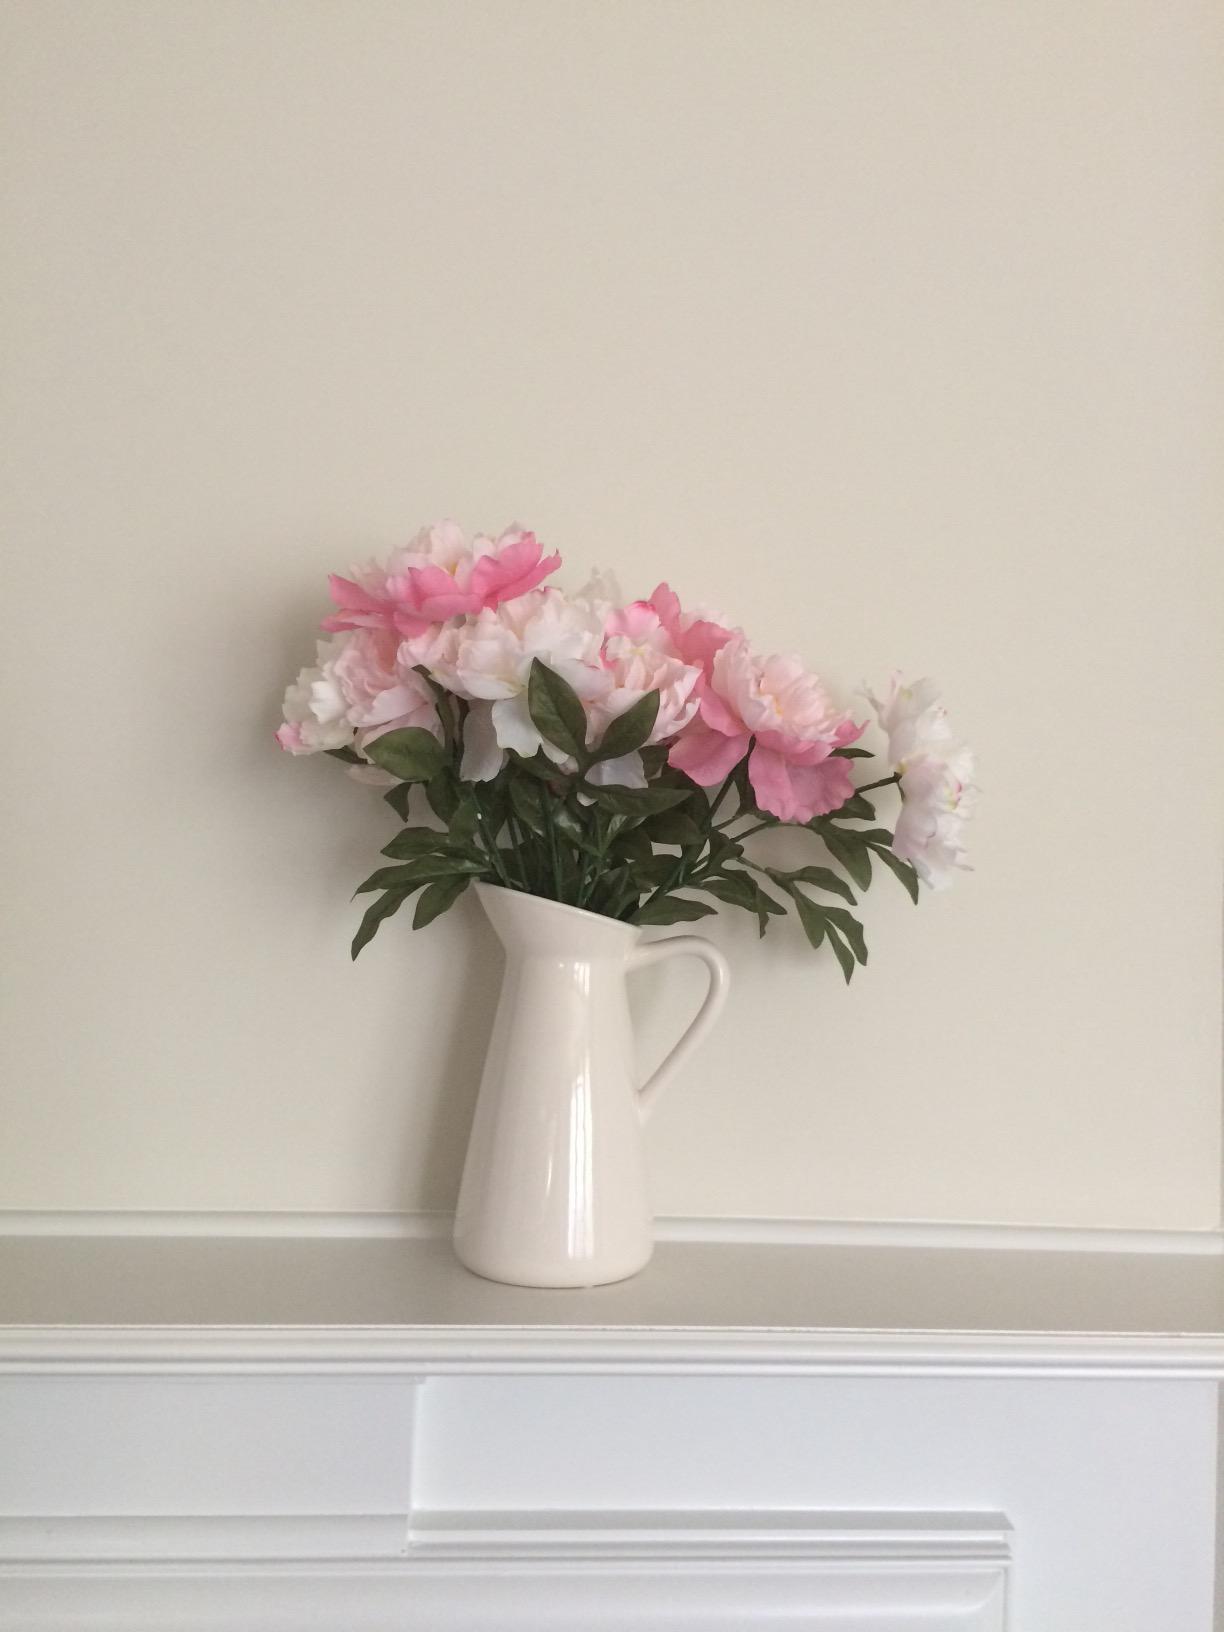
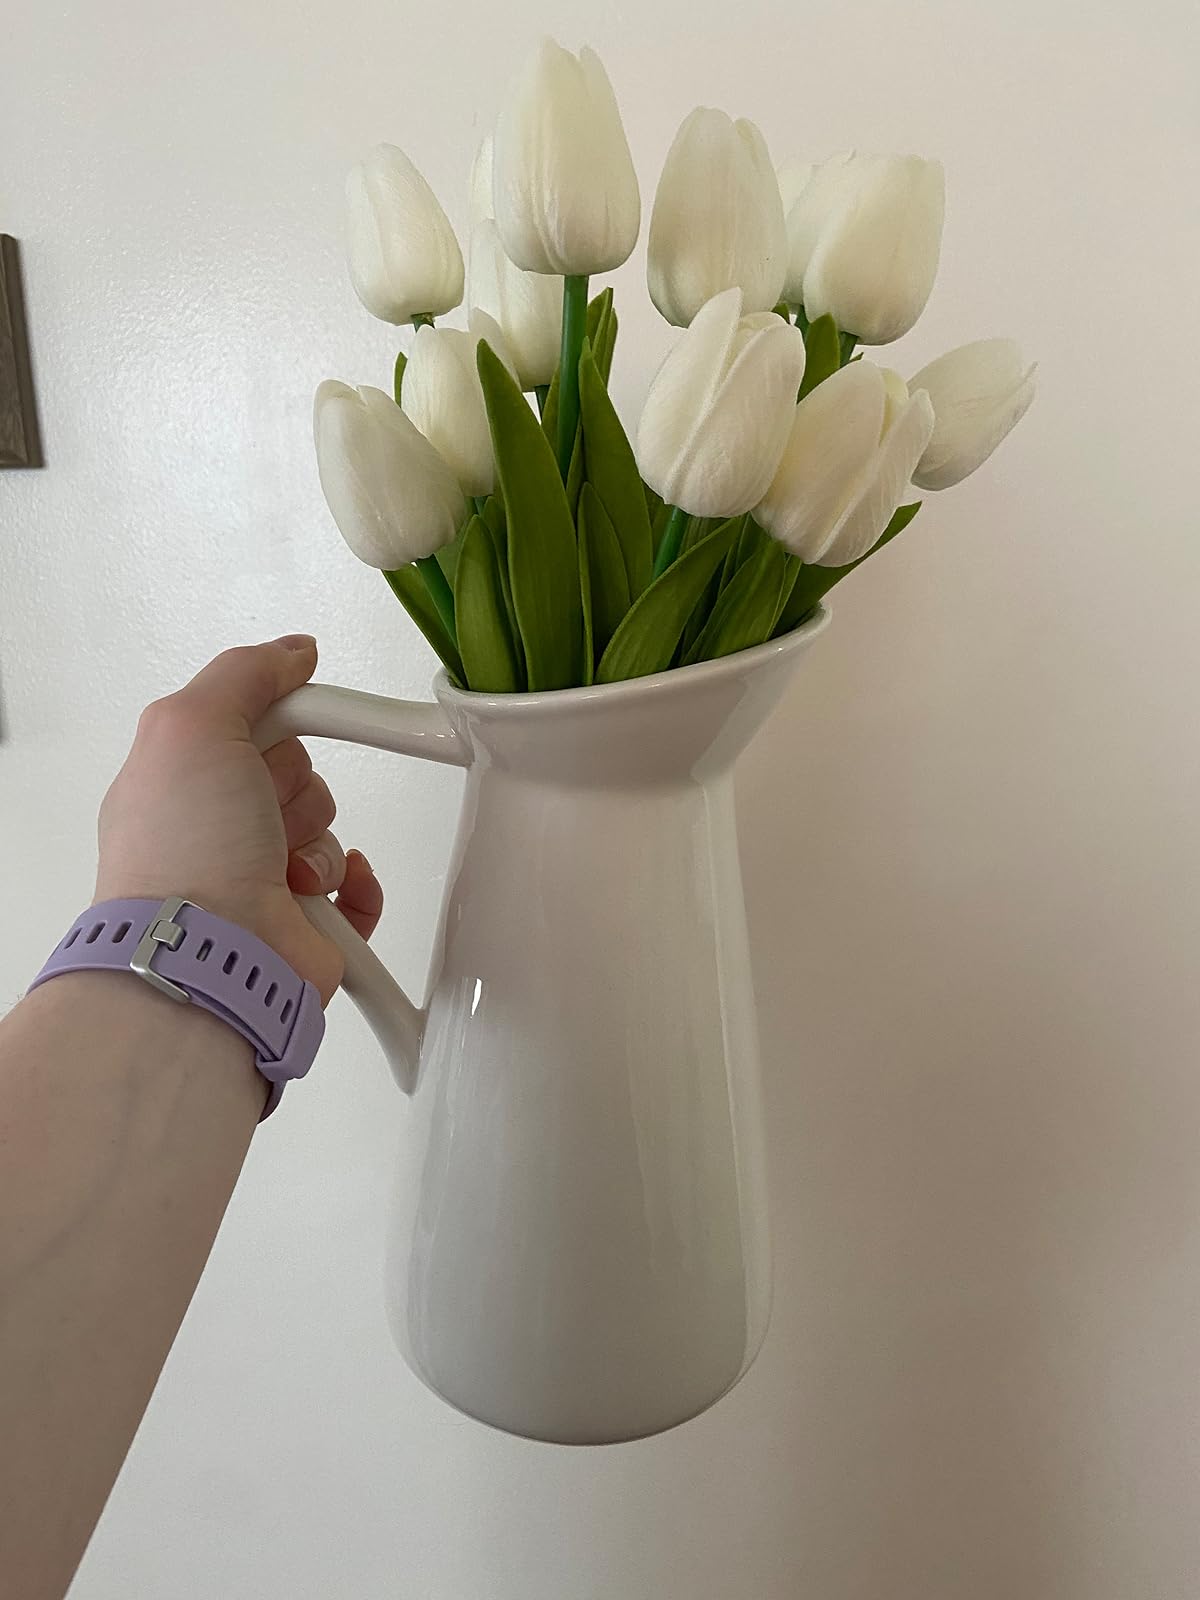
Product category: vase
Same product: yes